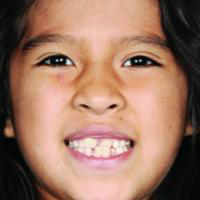
Age group: age 11-20